Paul Robinson (footballer, born 1979)

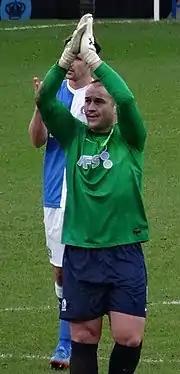
Robinson playing for Blackburn Rovers in 2014

Paul William Robinson (born 15 October 1979) is an English former professional footballer who played as a goalkeeper in the Premier League and Football League for Leeds United, Tottenham Hotspur, Blackburn Rovers and Burnley. Robinson is a former England international, earning 41 caps between 2003 and 2007.